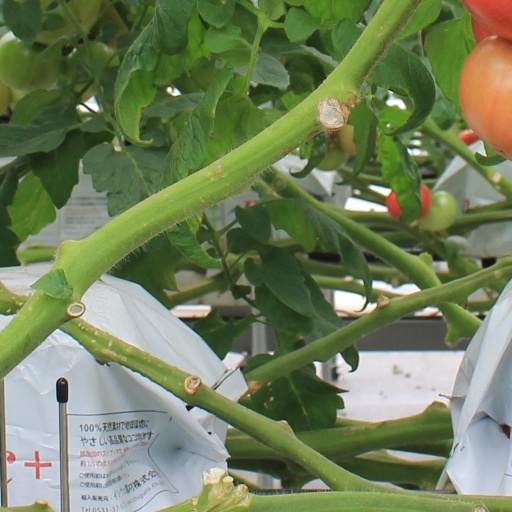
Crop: tomato